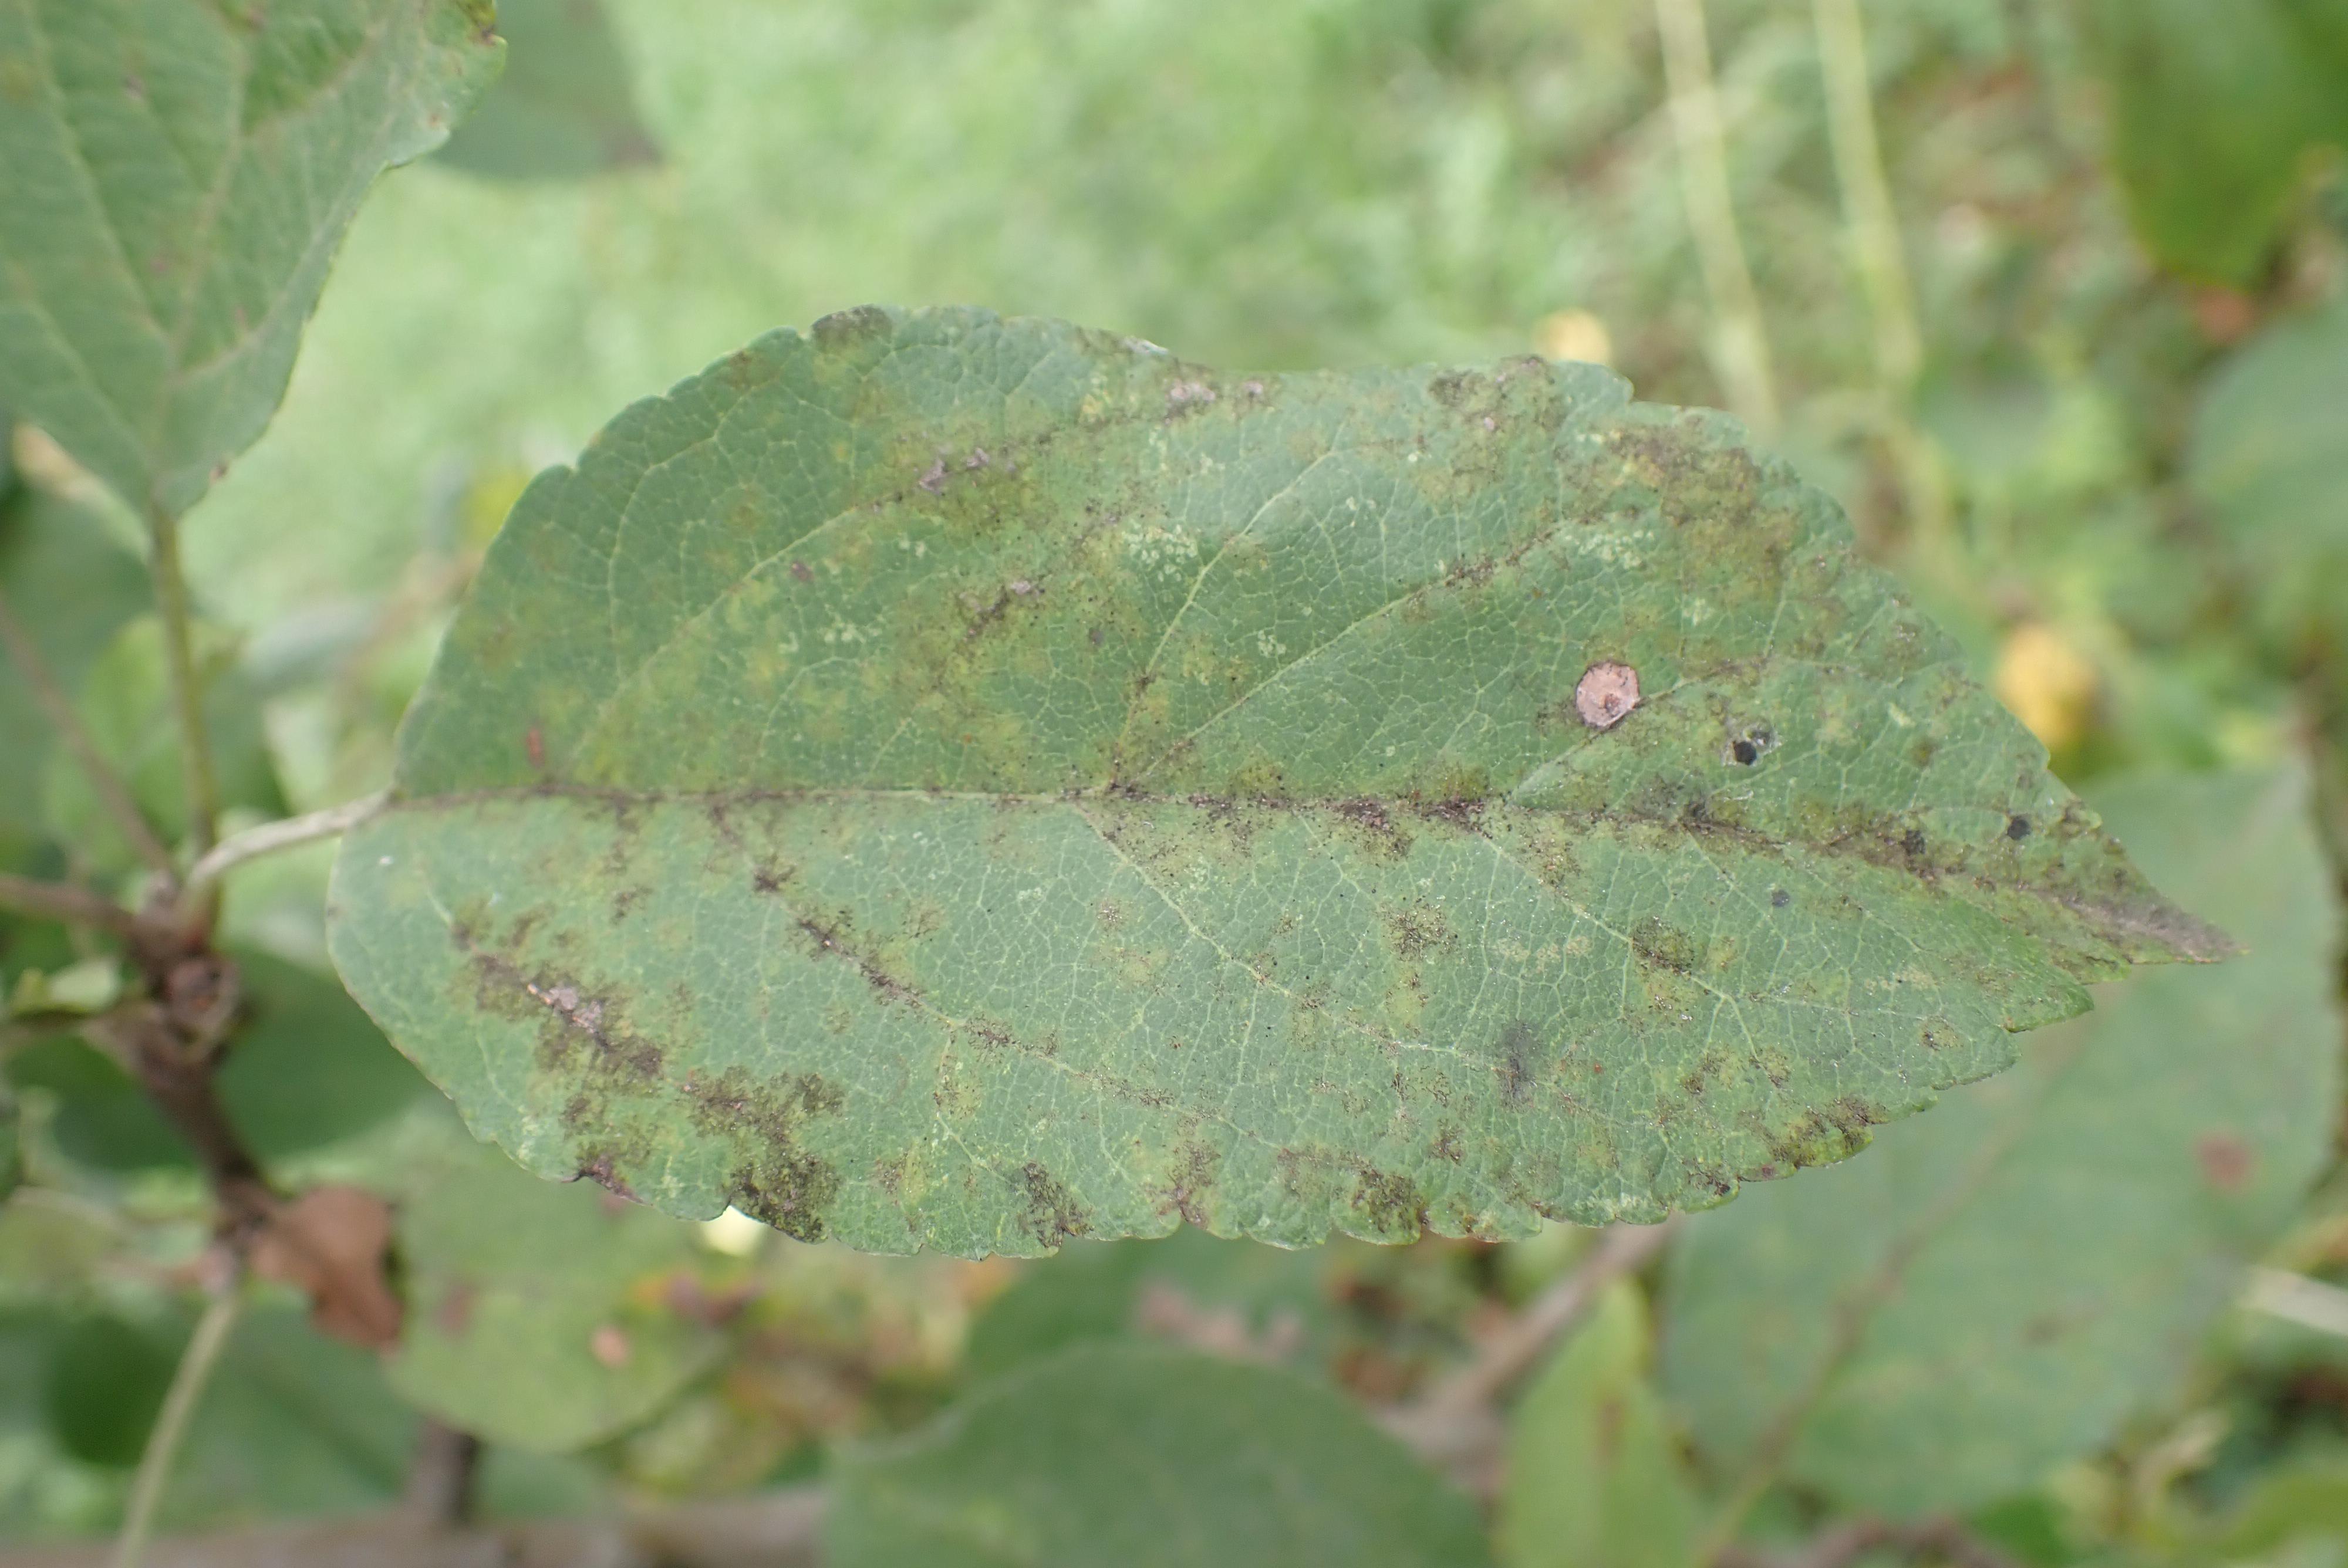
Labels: complex